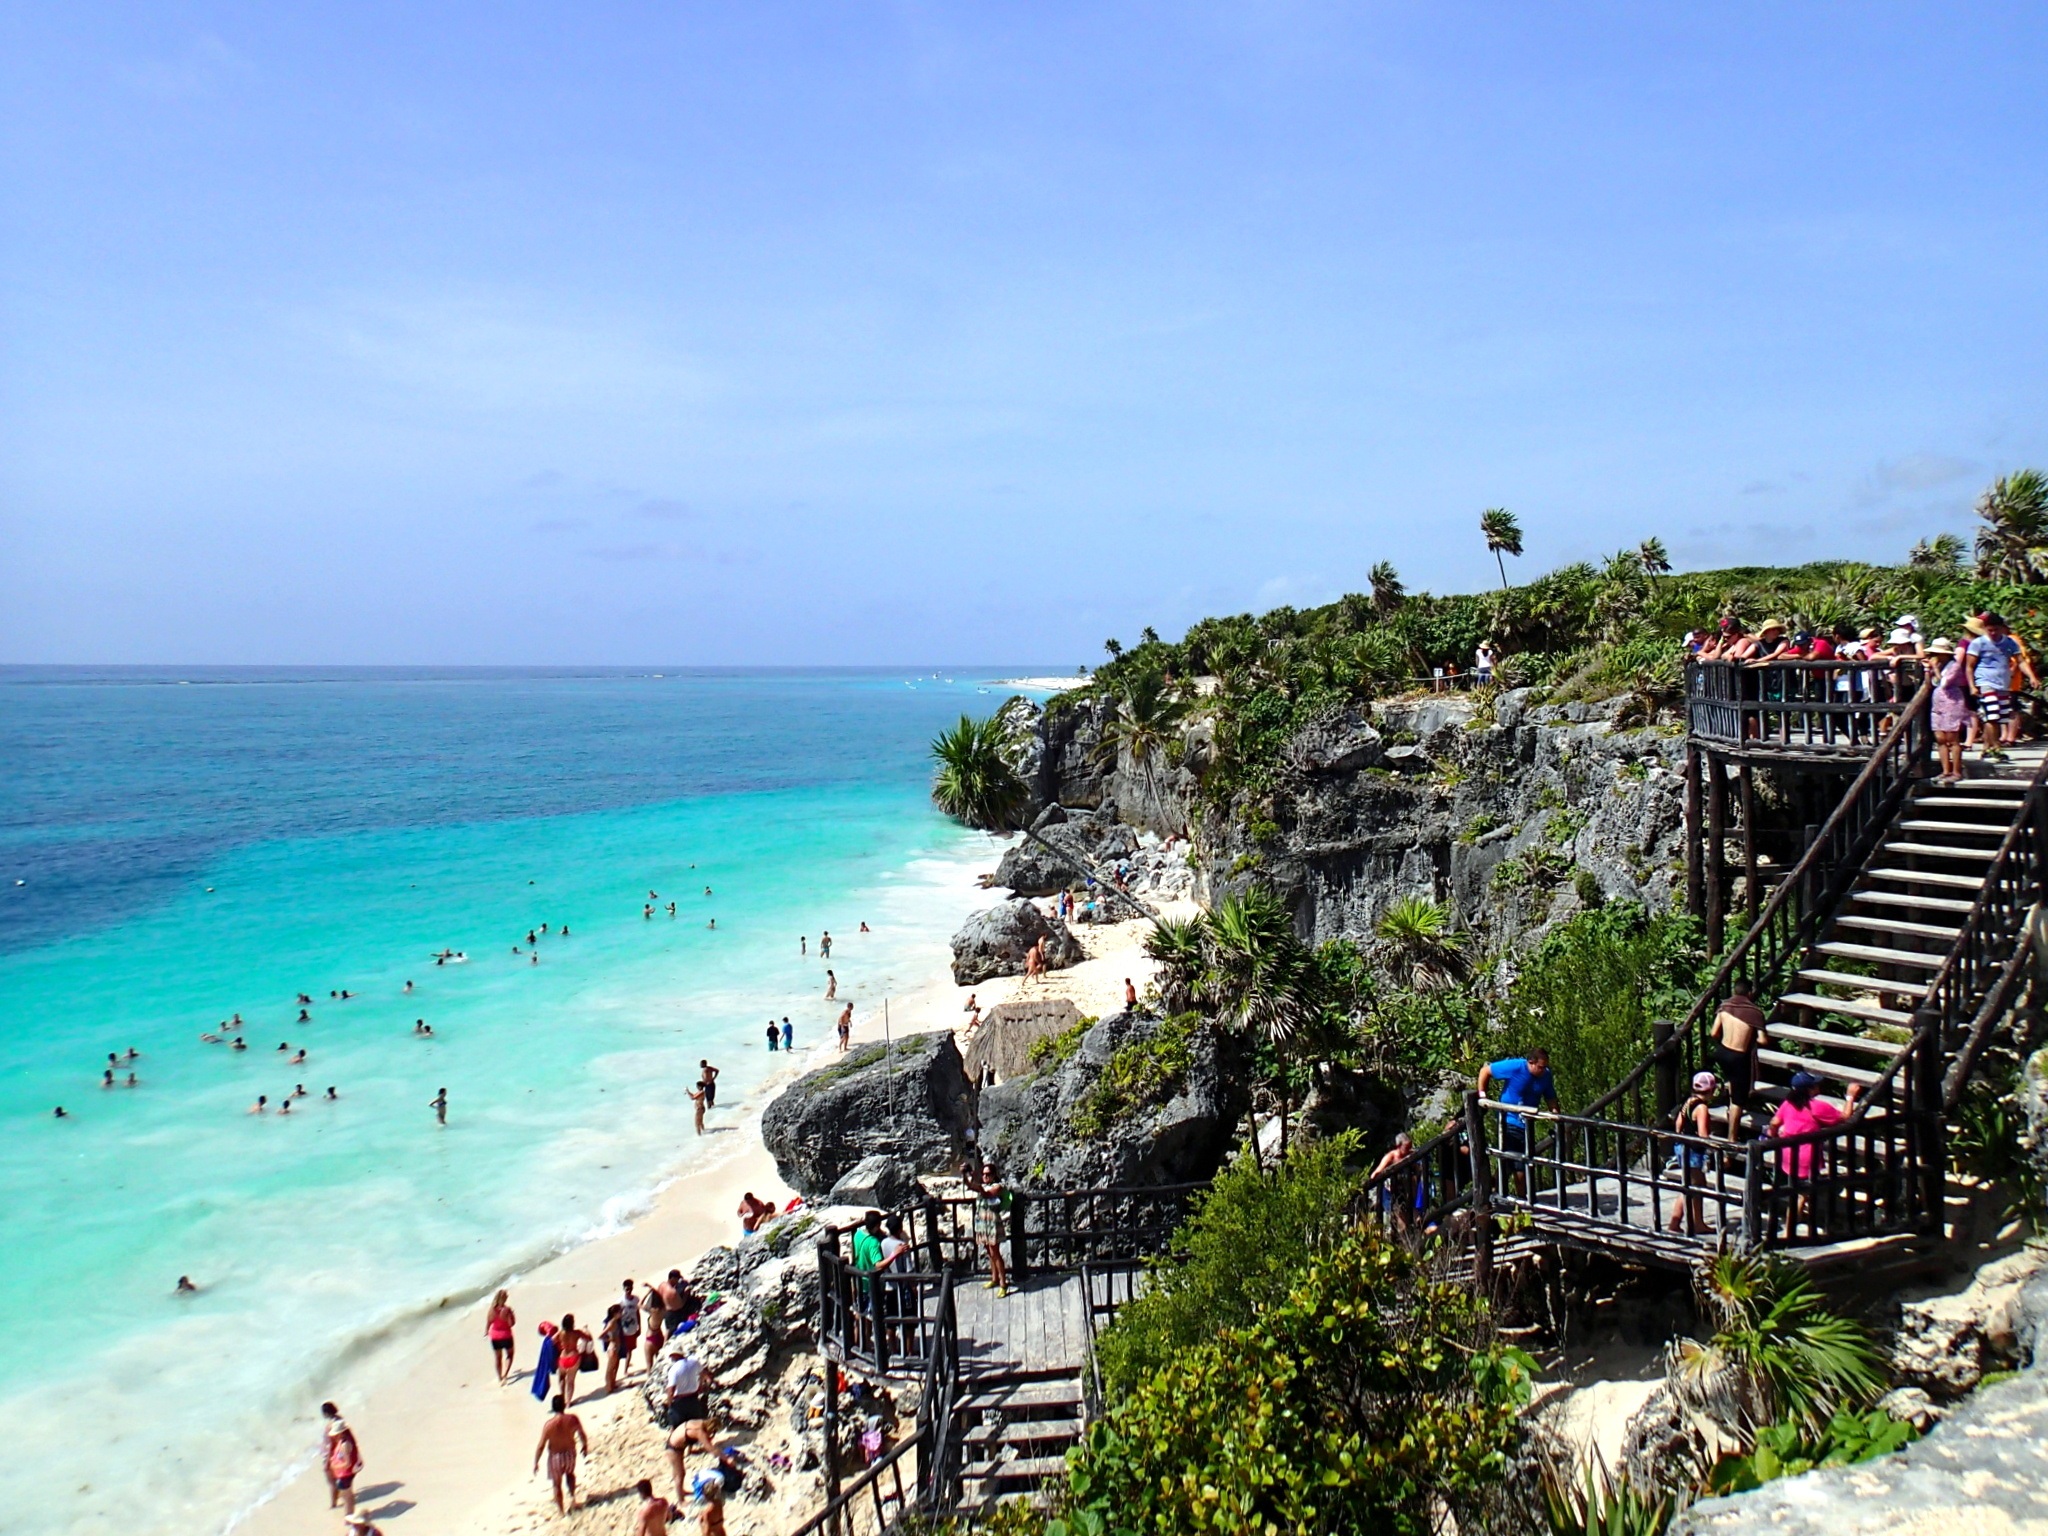
beach, sea, coast, ocean, vacation, bay, body of water, resort, mexico, caribbean, tropics, cape, tulum